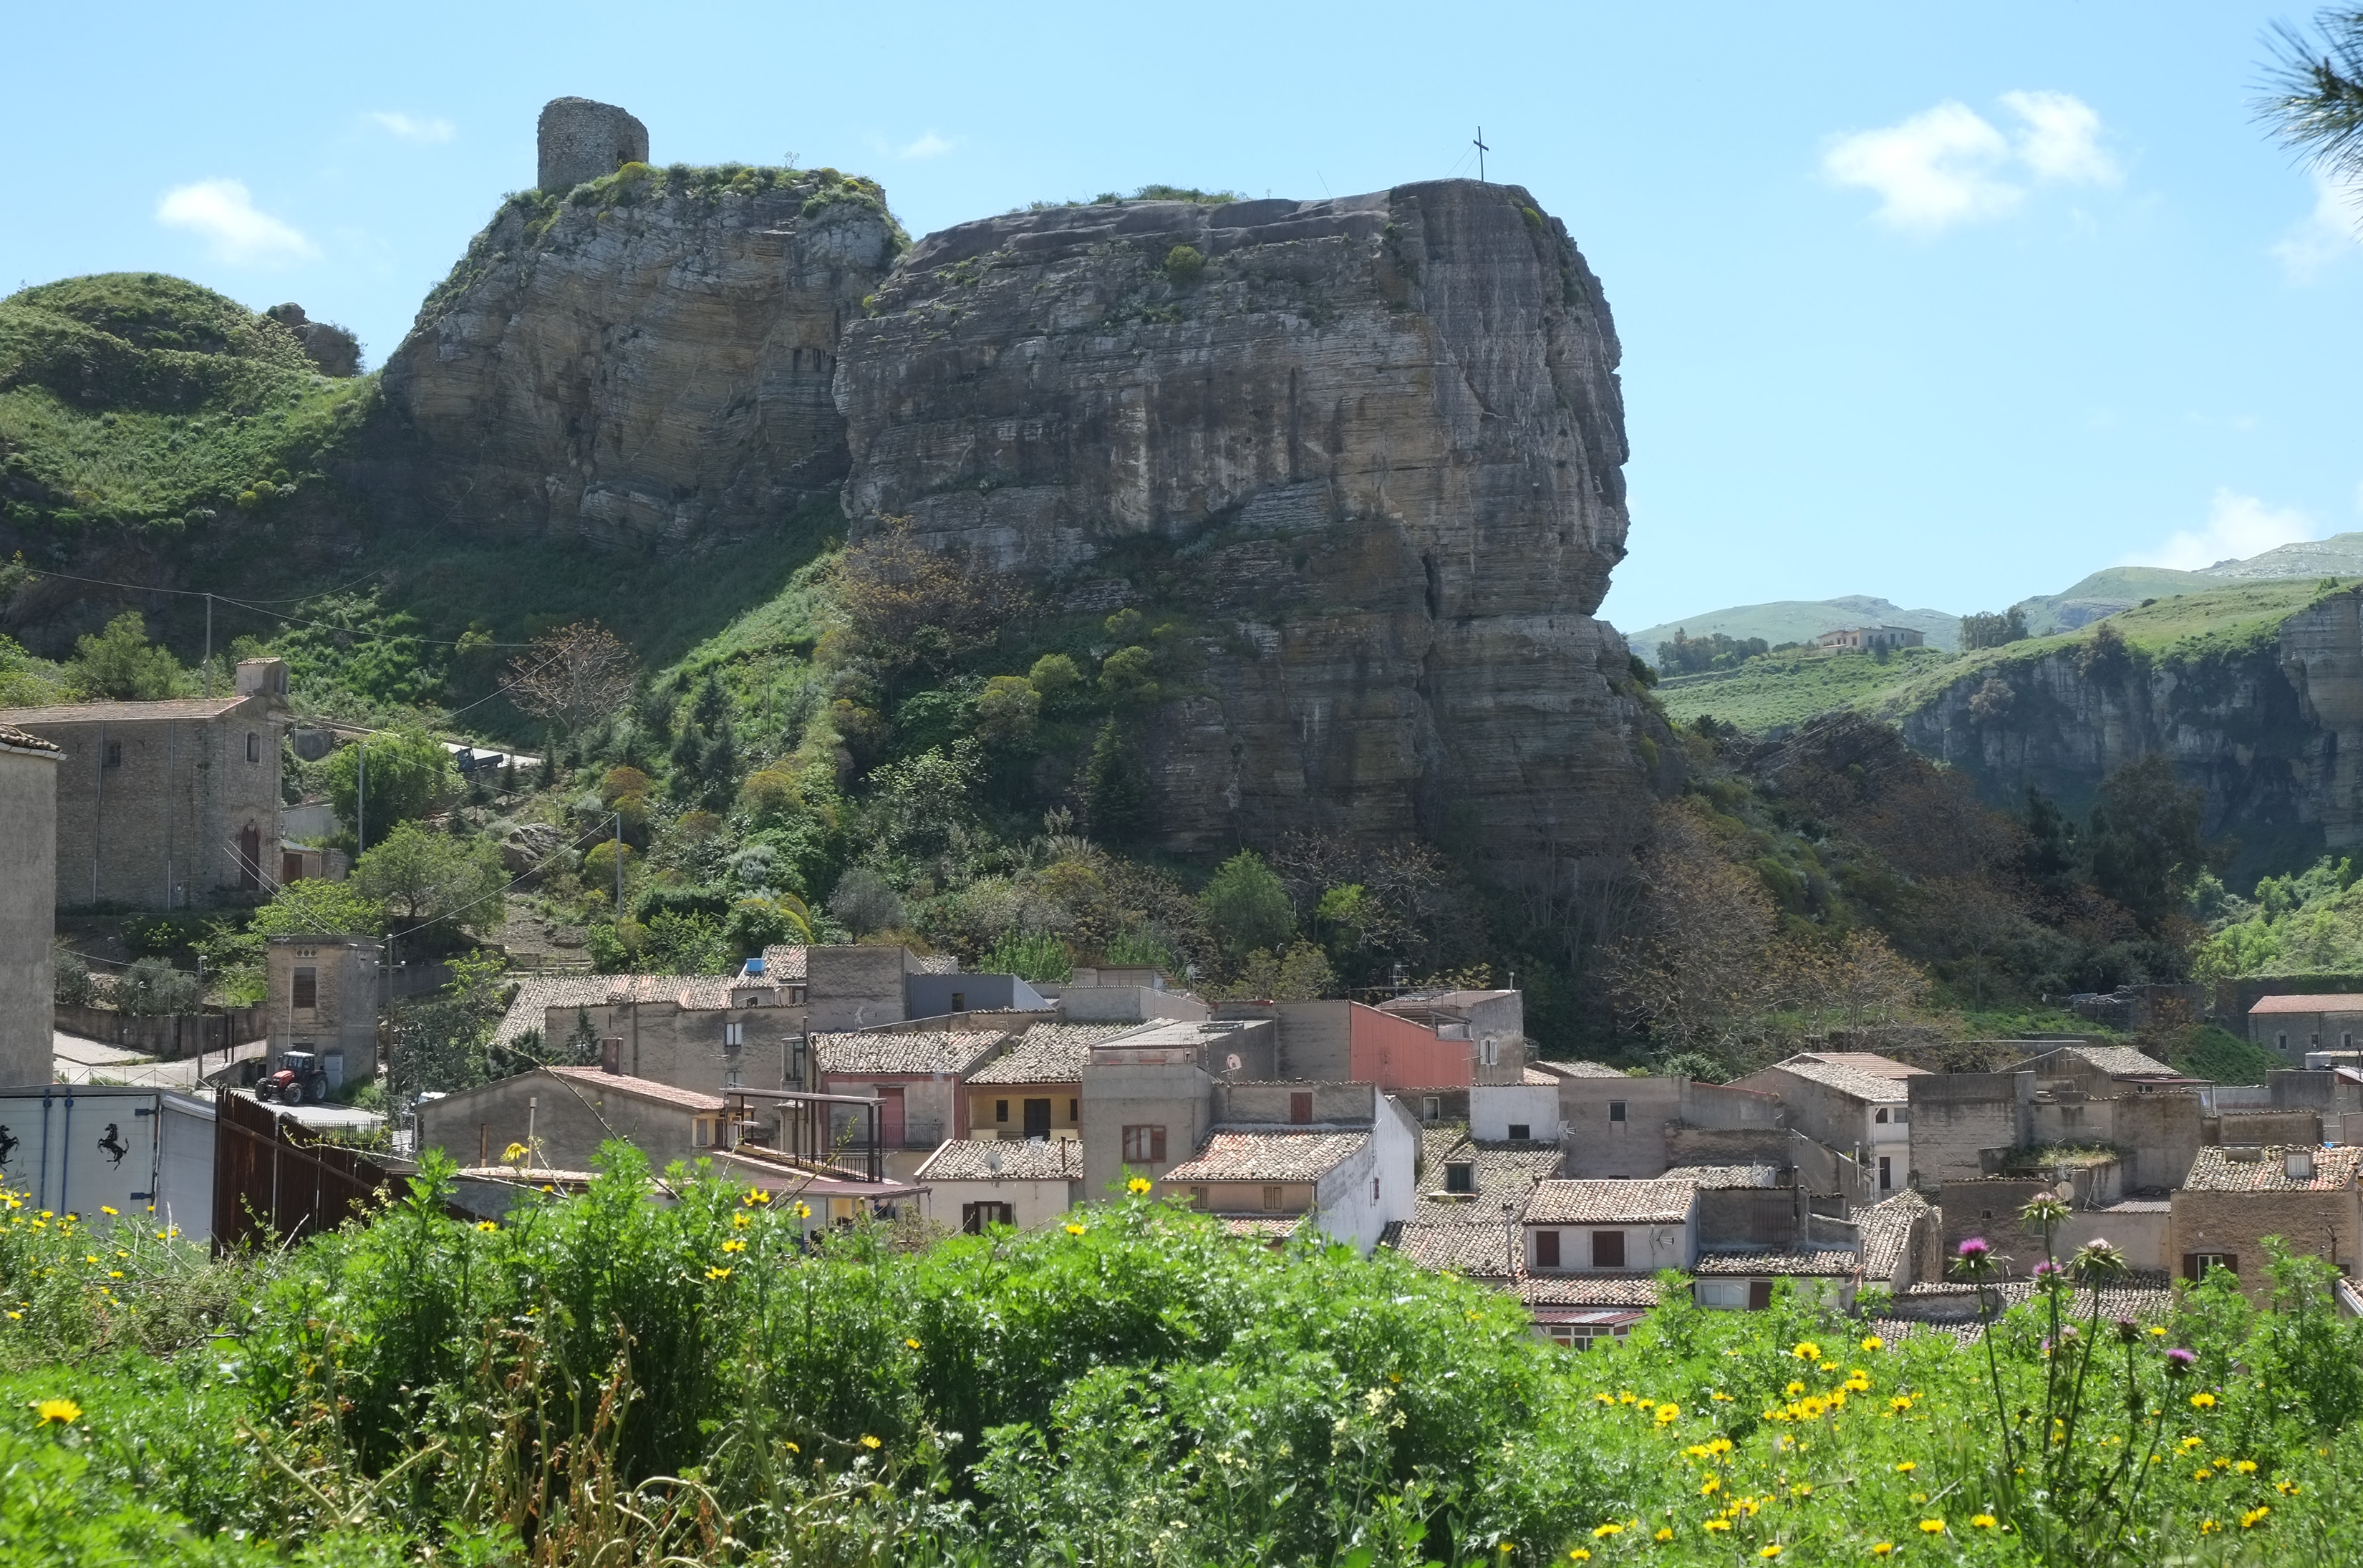
landscape, sea, coast, mountain, hill, town, valley, mountain range, vacation, village, cliff, bay, italy, fortification, tourism, terrain, ruins, fuji, cape, sicily, fujix, fujixe1, e1, corleone, unesco world heritage site, historic site, ancient history, geographical feature, human settlement